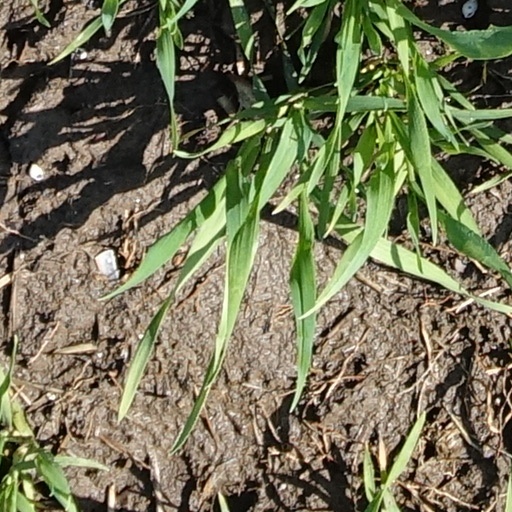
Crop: wheat